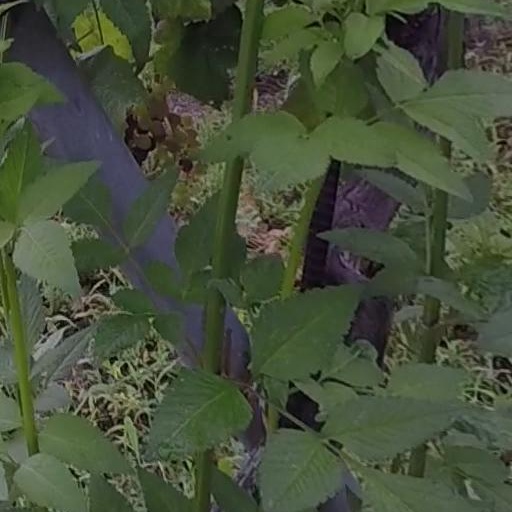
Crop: grape